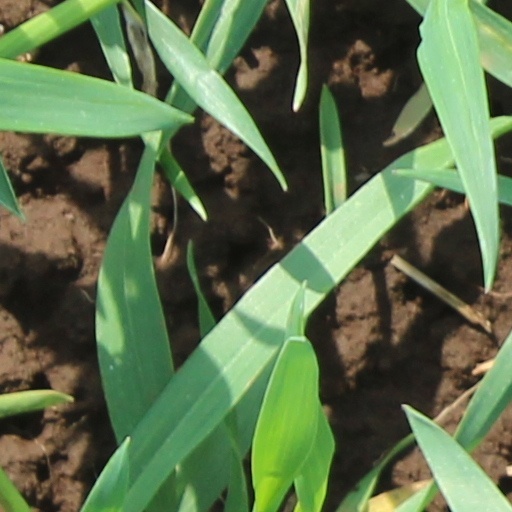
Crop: wheat